Next Unit of Computing

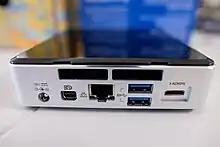
Intel NUC5i3RYK

In early 2015 a new generation of NUCs, powered by 5th generation Intel processors was released and in Q2 2015 the first NUC with Core i7 processor (NUC5i7RYH) would become available. The collection of 5th generation of NUCs include adaptive/smart performance technology and Turbo Boost Technology 2.0.